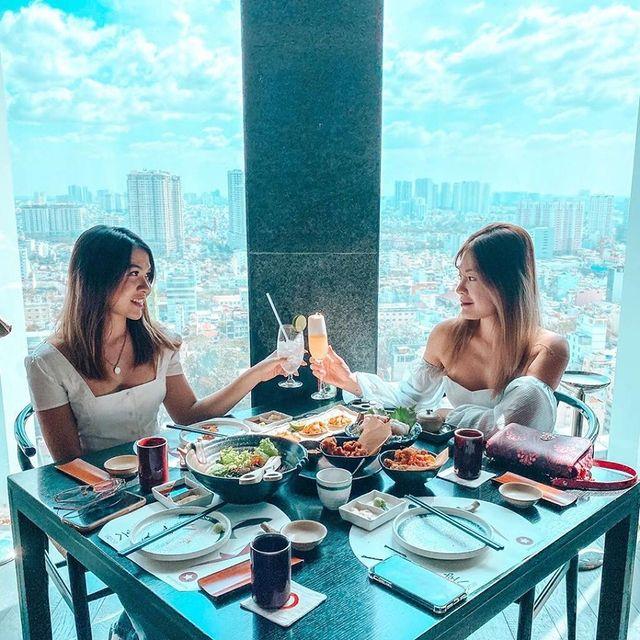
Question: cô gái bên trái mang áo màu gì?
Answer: mang áo màu trắng